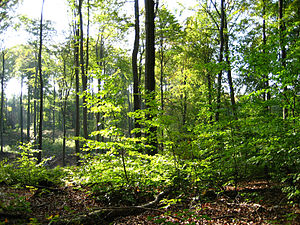
Naturparker i Tyskland / Naturparker
Naturparker i Tyskland er en liste over de 104 naturparker der er er oprettet i henhold til § 27 i Bundesnaturschutzgesetz. De omfatter omkring 25% af Tysklands areal.